Embedded HTTP server

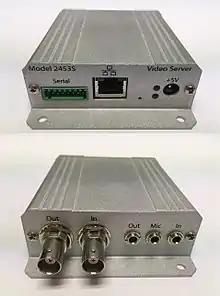
Front and back views of a small IP video server (Sensoray 2453S) with audio and composite video inputs served via HTTP server and other protocols.

An embedded HTTP server is an HTTP server used in an embedded system.